History of Japan

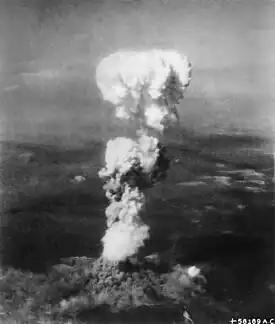
Atomic cloud over Hiroshima, 1945

In late 1941, the Japanese government, led by Prime Minister Hideki Tojo, decided to break the U.S.-led embargo through force of arms. On 7 December 1941, the Imperial Japanese Navy launched a surprise attack on the American fleet at Pearl Harbor, Hawaii. This brought the U.S. into World War II on the side of the Allies. Japan then successfully invaded the Asian colonies of the United States, the United Kingdom, and the Netherlands, including the Philippines, British Malaya, Hong Kong, Singapore, Burma, and the Dutch East Indies. In the early stages of the war, Japan scored victory after victory.